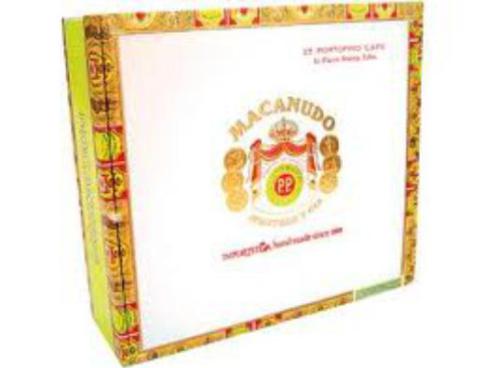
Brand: macanudo
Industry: Necessities